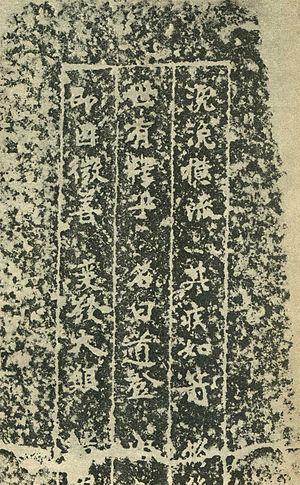
La pierre brisée du pont d'Uji est la plus ancienne inscription sur pierre du Japon et l'exemple le plus ancien de calligraphie japonaise. Cette pierre commémore la construction du pont d'Uji, achevé en 646.